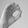
ASL letter: O